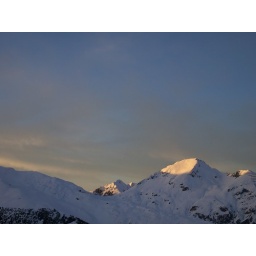
I love the light. the only tip of a mountain hill is lit by the setting sun...